Steve Howe

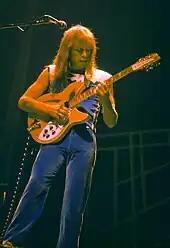
Howe playing with Yes in 1977

In 1975, Yes took an extended break for each member to release a solo album. Howe recorded a mixture of solo and group performed tracks for "Beginnings" at Morgan and Advision Studios with producer Eddy Offord and performances from Bruford, Alan White and Patrick Moraz. The album was released in October 1975 by Atlantic Records and reached No. 22 in the UK and No. 63 in the US. His second solo album, "The Steve Howe Album," was released in November 1979 and included a performance by singer Claire Hamill.